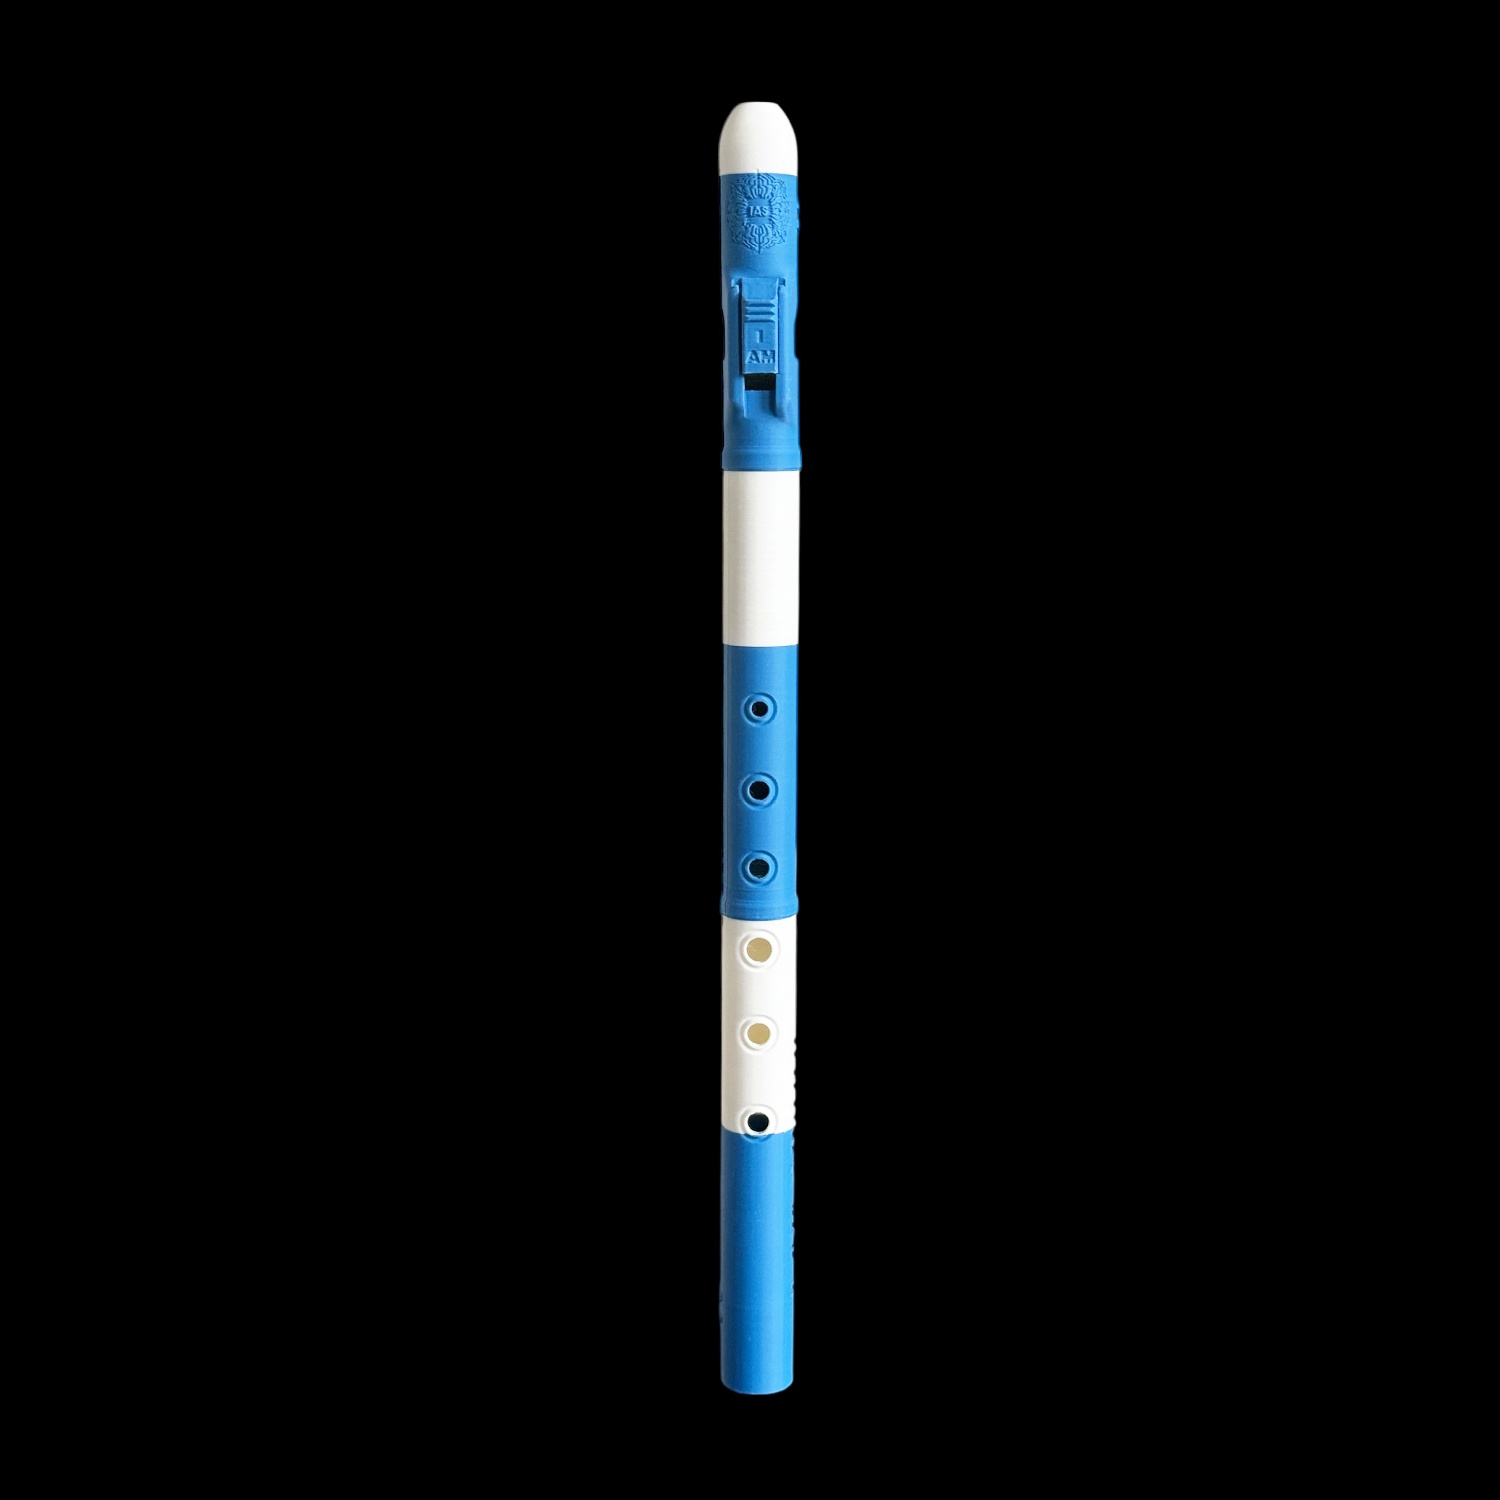
A4 Single Flute 440 Hz - Exclusive Mystery MULTI-COLOR
Brand: I AM SOUND
IAMSOUND presents the A4 Single Barrel Flute in our Exclusive MULTI-COLOR design, entirely spontaneous and dependent on the change of our filaments between manufacturing runs ✨ These are extremely unique one-offs, most likely never to be printed again! For the 432 Hz version, Click Here . M Y S T E R Y C O L O R S (We are mindful of color choices and aesthetic when color-blocking. We used to call these "happy little accidents", but now they feel more like "happy little upgrades".... You'll notice most of my reels demonstrating our flutes usually show a multi-color, because I LOVE them! The price will remain the same on these because it doesn't cost us any extra) Our most AFFORDABLE starter flute - priced at $25 ! The A4 Single Barrel Flute has been designed and tested by myself and my friend Ibrahim, who happens to live in Egypt! Tuned to 440 Hz so you can have fun with it in music circles and jam sessions. It's in the 4th Octave (although it's still fairly small in size, being in the A scale) The A4 single is very portable, making it perfect for hikes or anywhere on the go. A lot of love and energy has gone into the development of these flutes (along with some flute solos while I watch them print in my basement) and I am excited to see these in the wild! LIMITED INVENTORY / Check back often for restocks + new colors 100% recycled PLA Tuned to 440 hz Sliding airway block for easy moisture removal Rear opening for optional mic clip and/or wearable strap Very portable & easy assembly! (arrives in numbered pieces / see instructions below) ASSEMBLY: This drone flute arrives in numbered pieces. Please assemble with care and follow the numbering sequence. The single barrel flutes have a twist mechanism for securing the pieces in place. Push the pieces onto the threading first (angle the lower piece slightly to the left and then push again while twisting clockwise to secure in place). Once assembled, make sure the numbers line up in order on the back and enjoy!
Category: Arts & Entertainment > Hobbies & Creative Arts > Musical Instruments > Woodwinds > Flutes > Concert Flutes